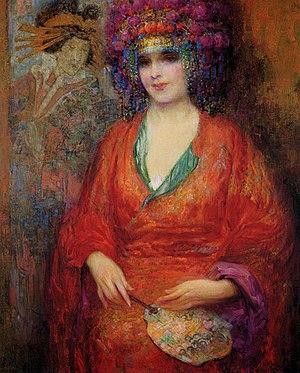
Theodore Lukits est un peintre qui réalisa principalement des paysages et des portraits. Il se fit connaître en faisant des portraits d'actrices du cinéma muet mais, depuis sa mort, ses œuvres inspirées par l'art asiatique et la Californie hispanique ainsi que ses paysages au pastel ont reçu la plus grande attention.